Back to Home

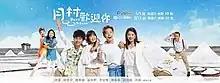
Promotional poster

Back to Home (Also Called - Welcome To Moon Village) is a 2019 Taiwanese television series created and produced by SETTV. It stars Hsieh Kunda, Cosmos Lin, Wu Nien-hsuan, Li Jia-yu and Yang Kuei-mei. Filming began on 20 January 2019 and ended on 11 July 2019. It was first broadcast on 5 May 2019 on TTV and aired every Sunday from 10 pm to 11.30 pm.